Van de Passe family

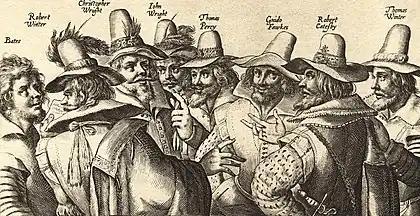
"Portraits of 8 of the 13 Gunpowder Plotters", Crispijn van de Passe I, 1605.

The van de Passe or de Passe family was a dynasty of Dutch engravers, started by Crispijn the Elder, comparable to the Wierix family and the Sadelers, though mostly at a more mundane commercial level. Most of their engravings were portraits, book title-pages, and the like, with relatively few grander narrative subjects. As with the other dynasties, their style is very similar, and hard to tell apart in the absence of a signature or date, or evidence of location. Many of the family members produced their own designs, and have left drawings.